Lakeport, California

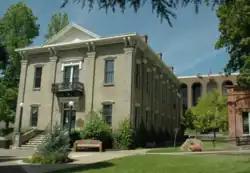
Historic Courthouse

Lakeport is located at . According to the United States Census Bureau, the city has a total area of , of which of it is land and of it (4.39%) is water.